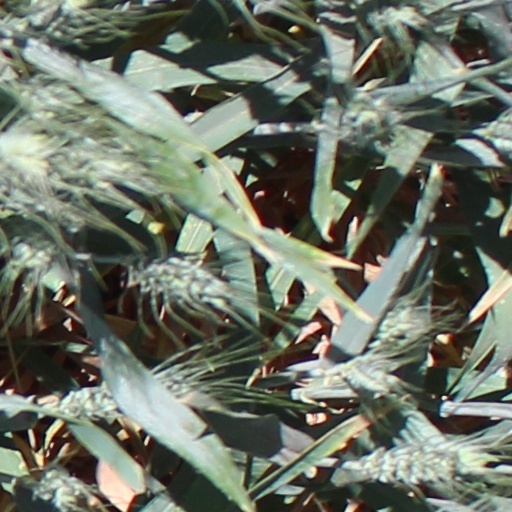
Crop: wheat